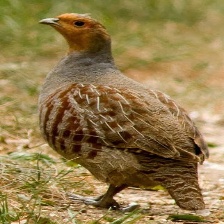
Species: GRAY PARTRIDGE
Scientific name: PERDIX PERDIX
ImageNet parent category: partridge